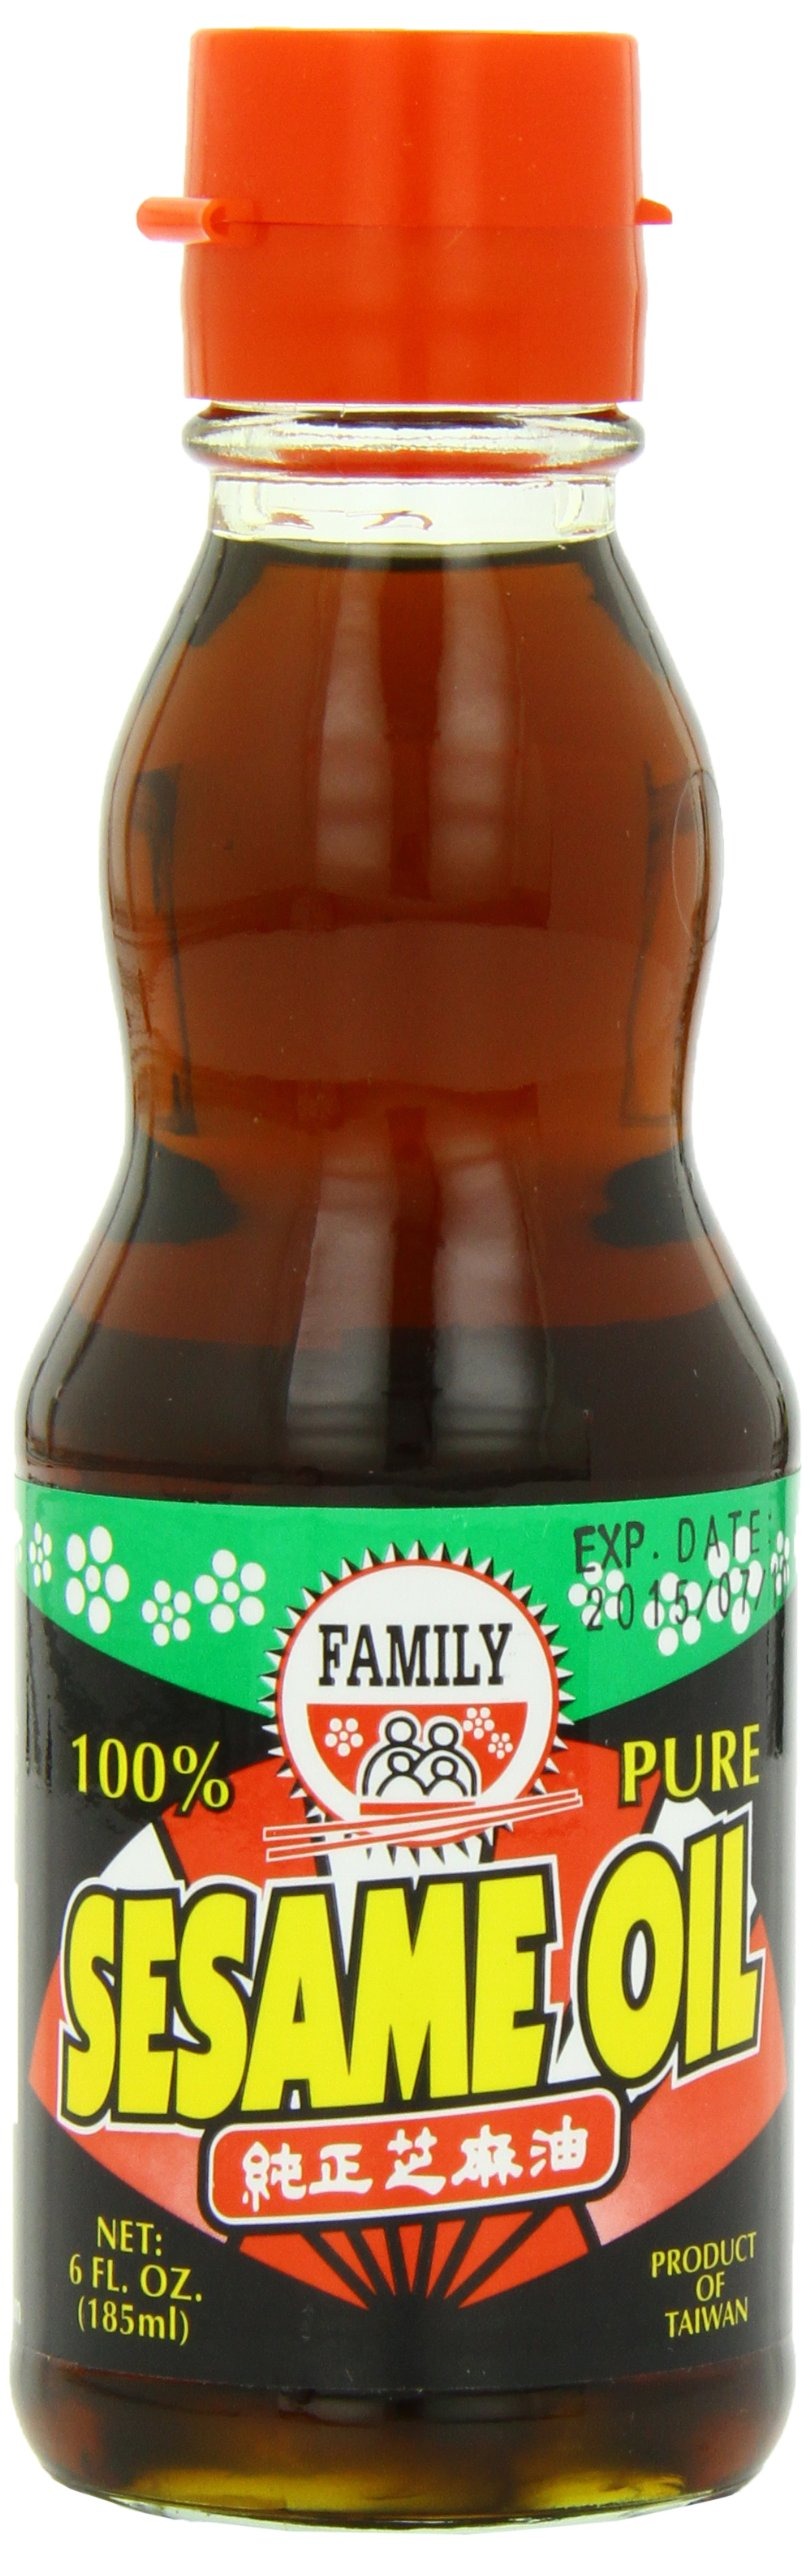
Item Name: Family Pure Sesame Oil, 6 Ounce (Pack of 24)
Bullet Point 1: Product of Taiwan
Bullet Point 2: 100% pure sesame oil
Value: 144.0
Unit: Fl Oz

Price: 6.22